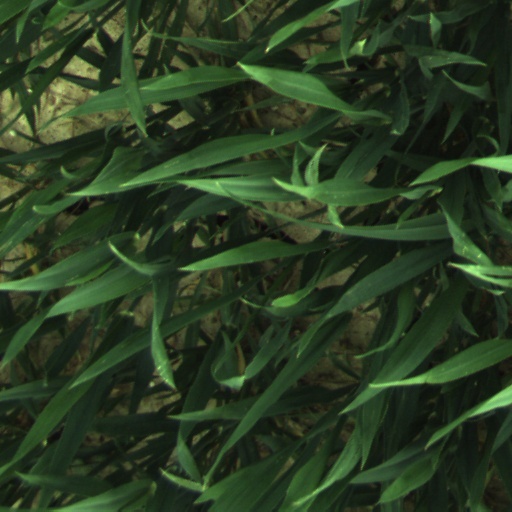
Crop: wheat